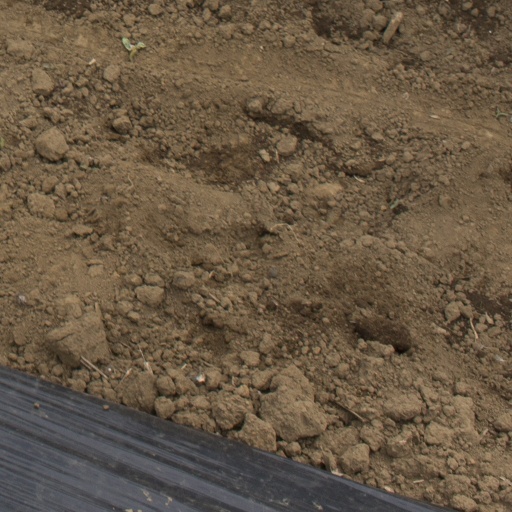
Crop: Jerusalem artichoke